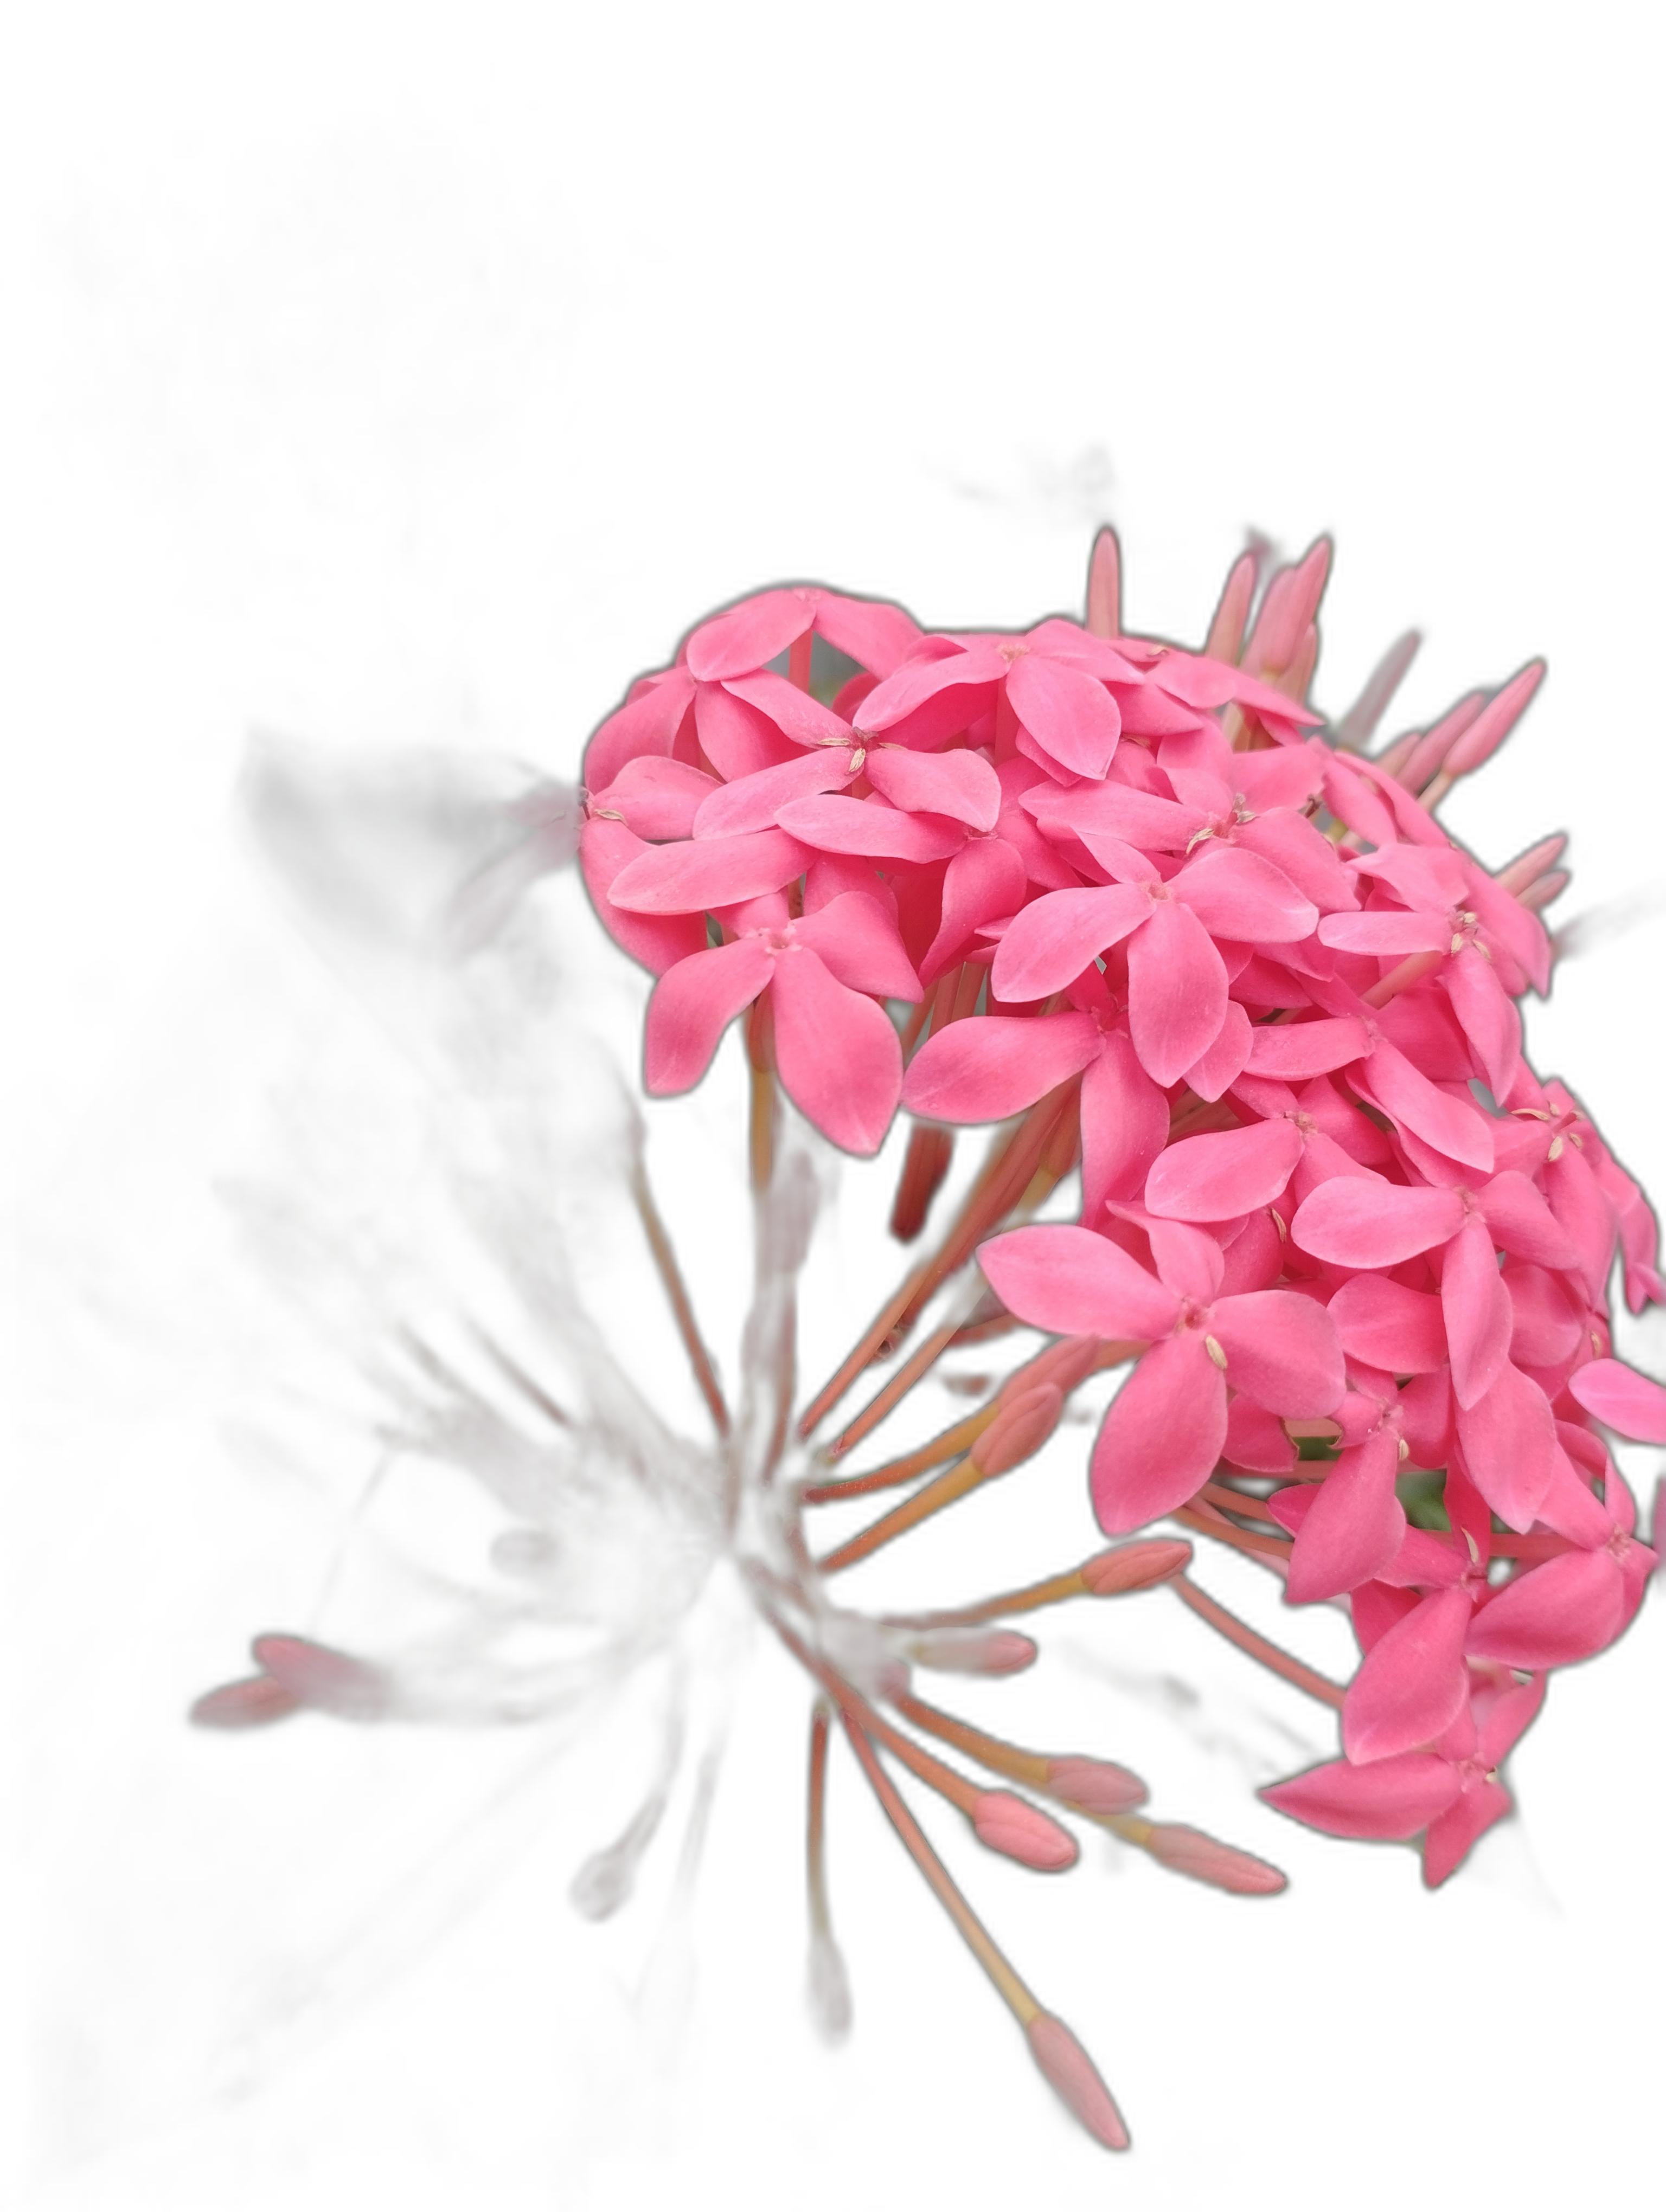
Label: Jungle geranium